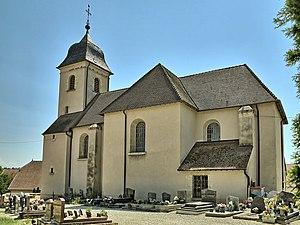
L'église de Sauvigney-lès-Gray
Sauvigney-lès-Gray est une commune française, située dans le département de la Haute-Saône en région Bourgogne-Franche-Comté.